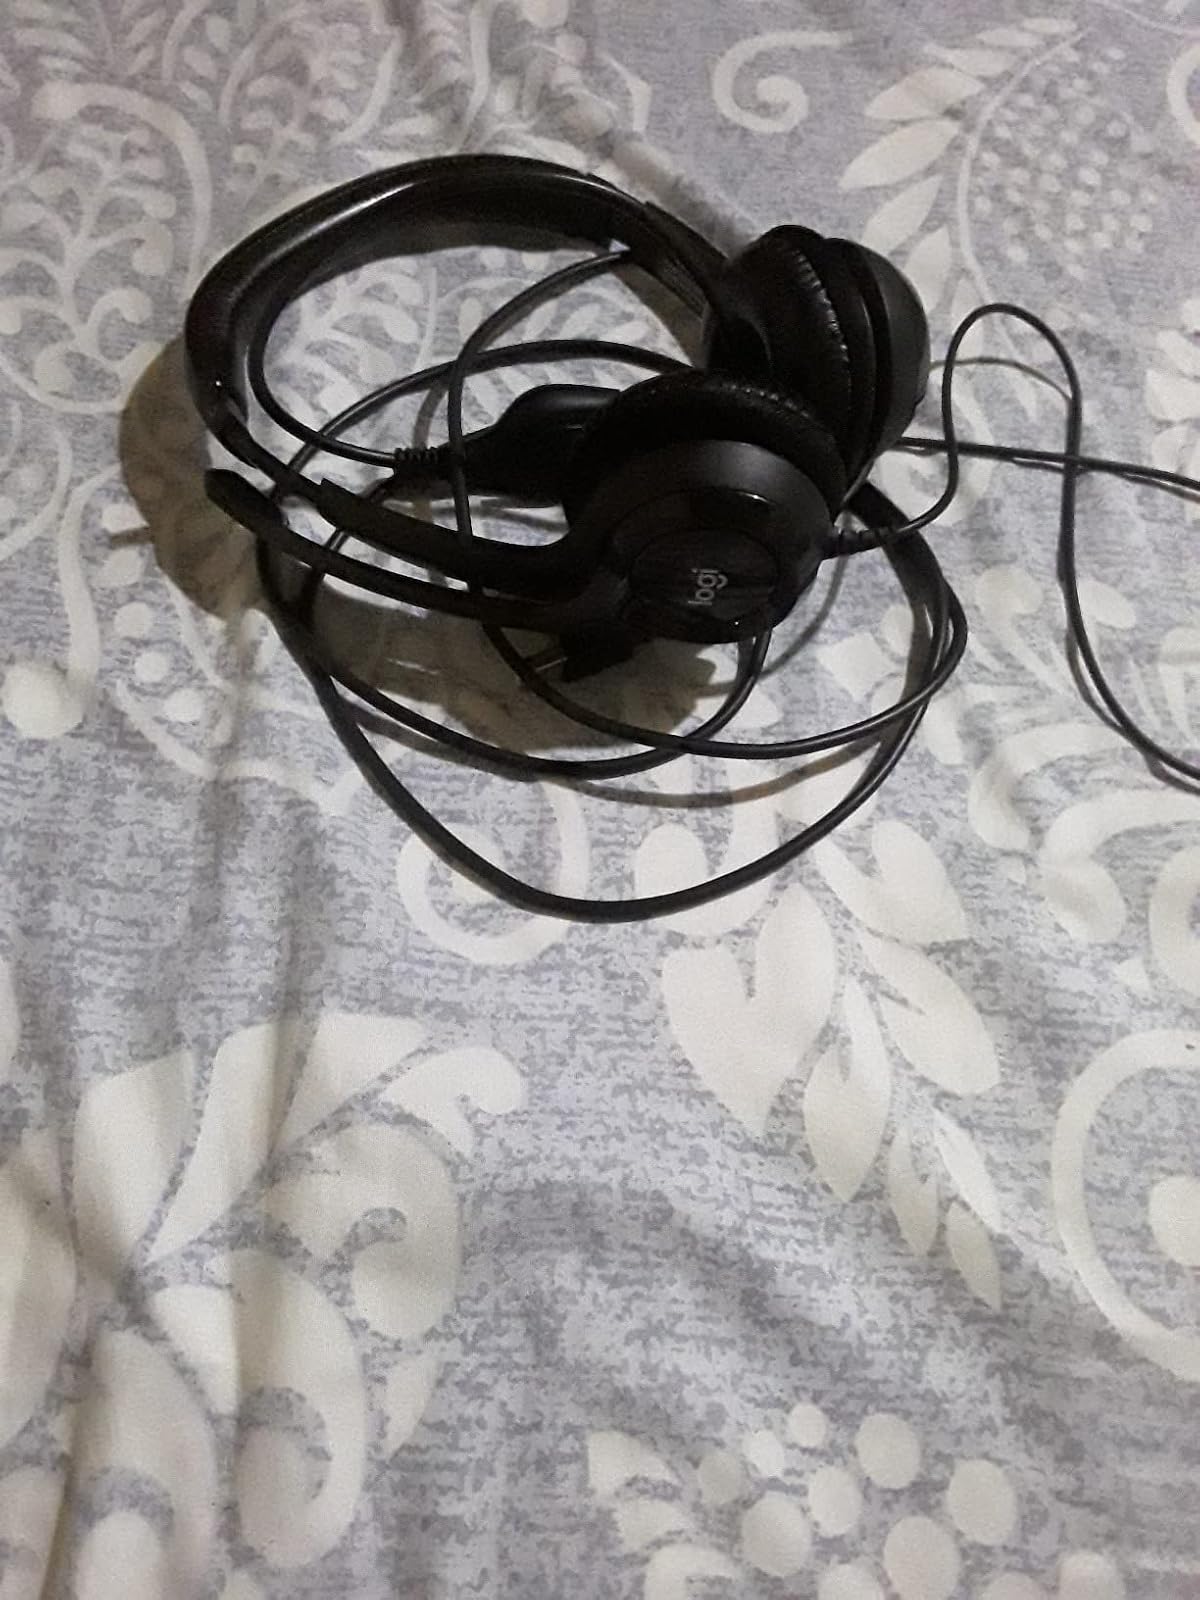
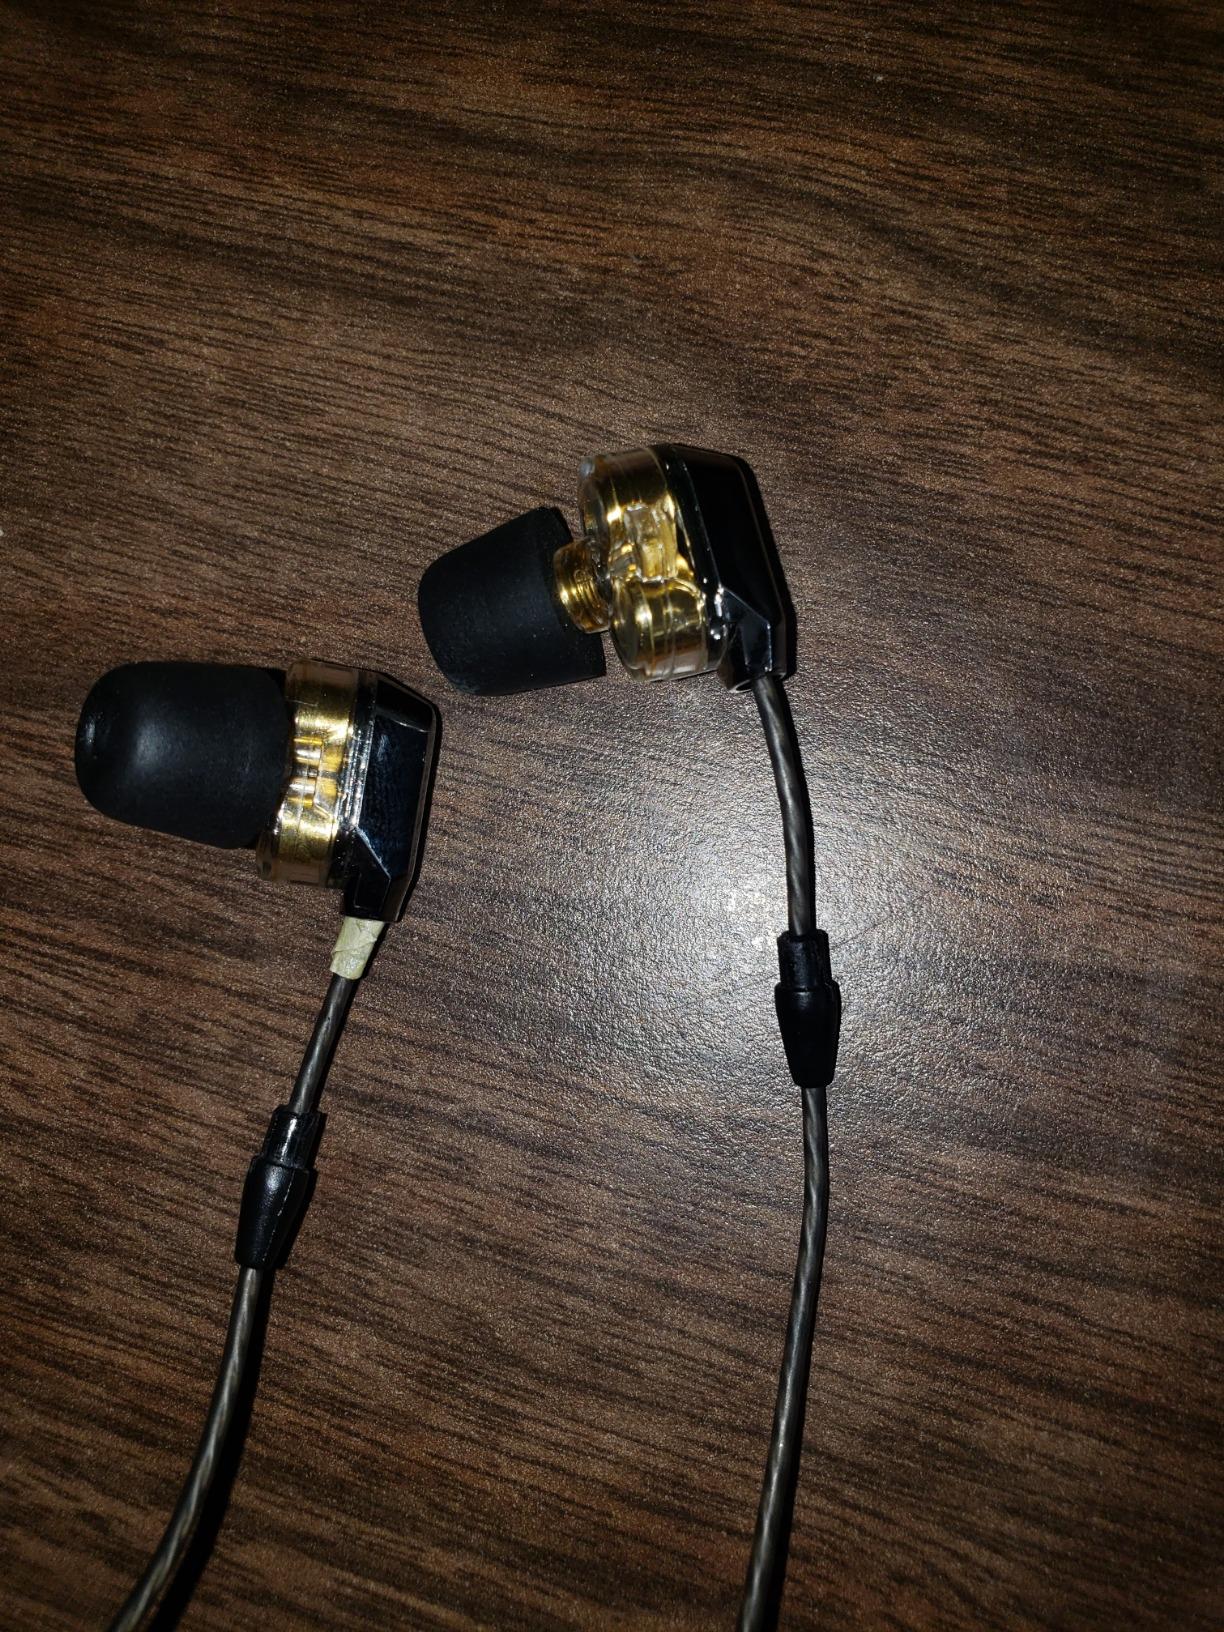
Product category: headphones
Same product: no